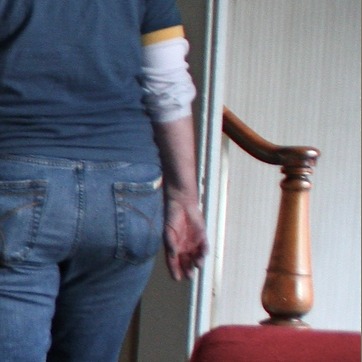
Material: skin